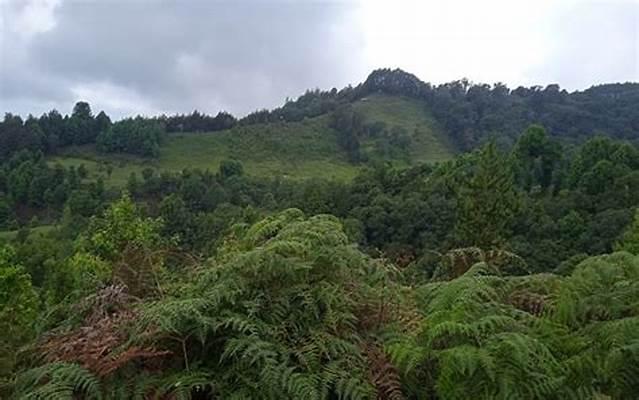
Eneo la kijiografia lililozungukwa na uoto wa asili ulioota na kustawi vizuri wenye rangi ya kijani kibichi, na milima inayodhihiri katika eneo hili, huku anga liliotanda kwa juu likizidi kuchochea uzuri wa kuvutia wa eneo hili.